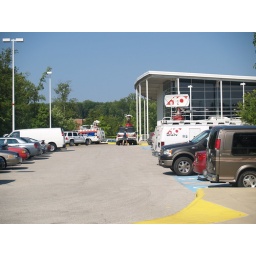
Lots on TV trucks in the parking lot.